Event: Ecuador Earthquake
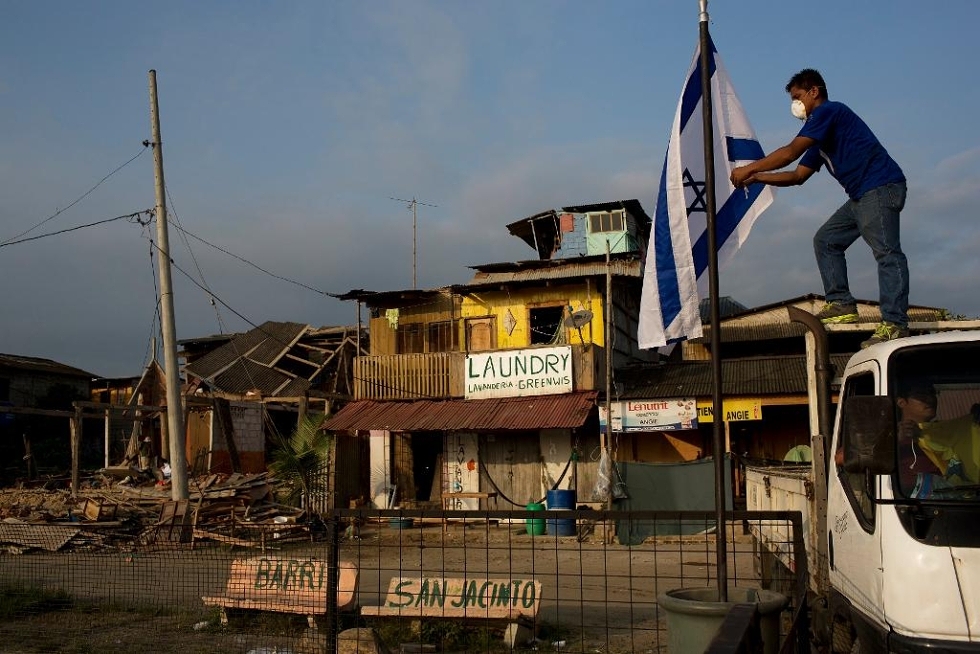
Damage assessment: damage